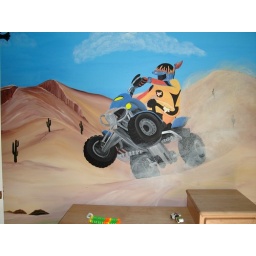
mural painted at a beautiful home in Anahaim hills CA on a boy room